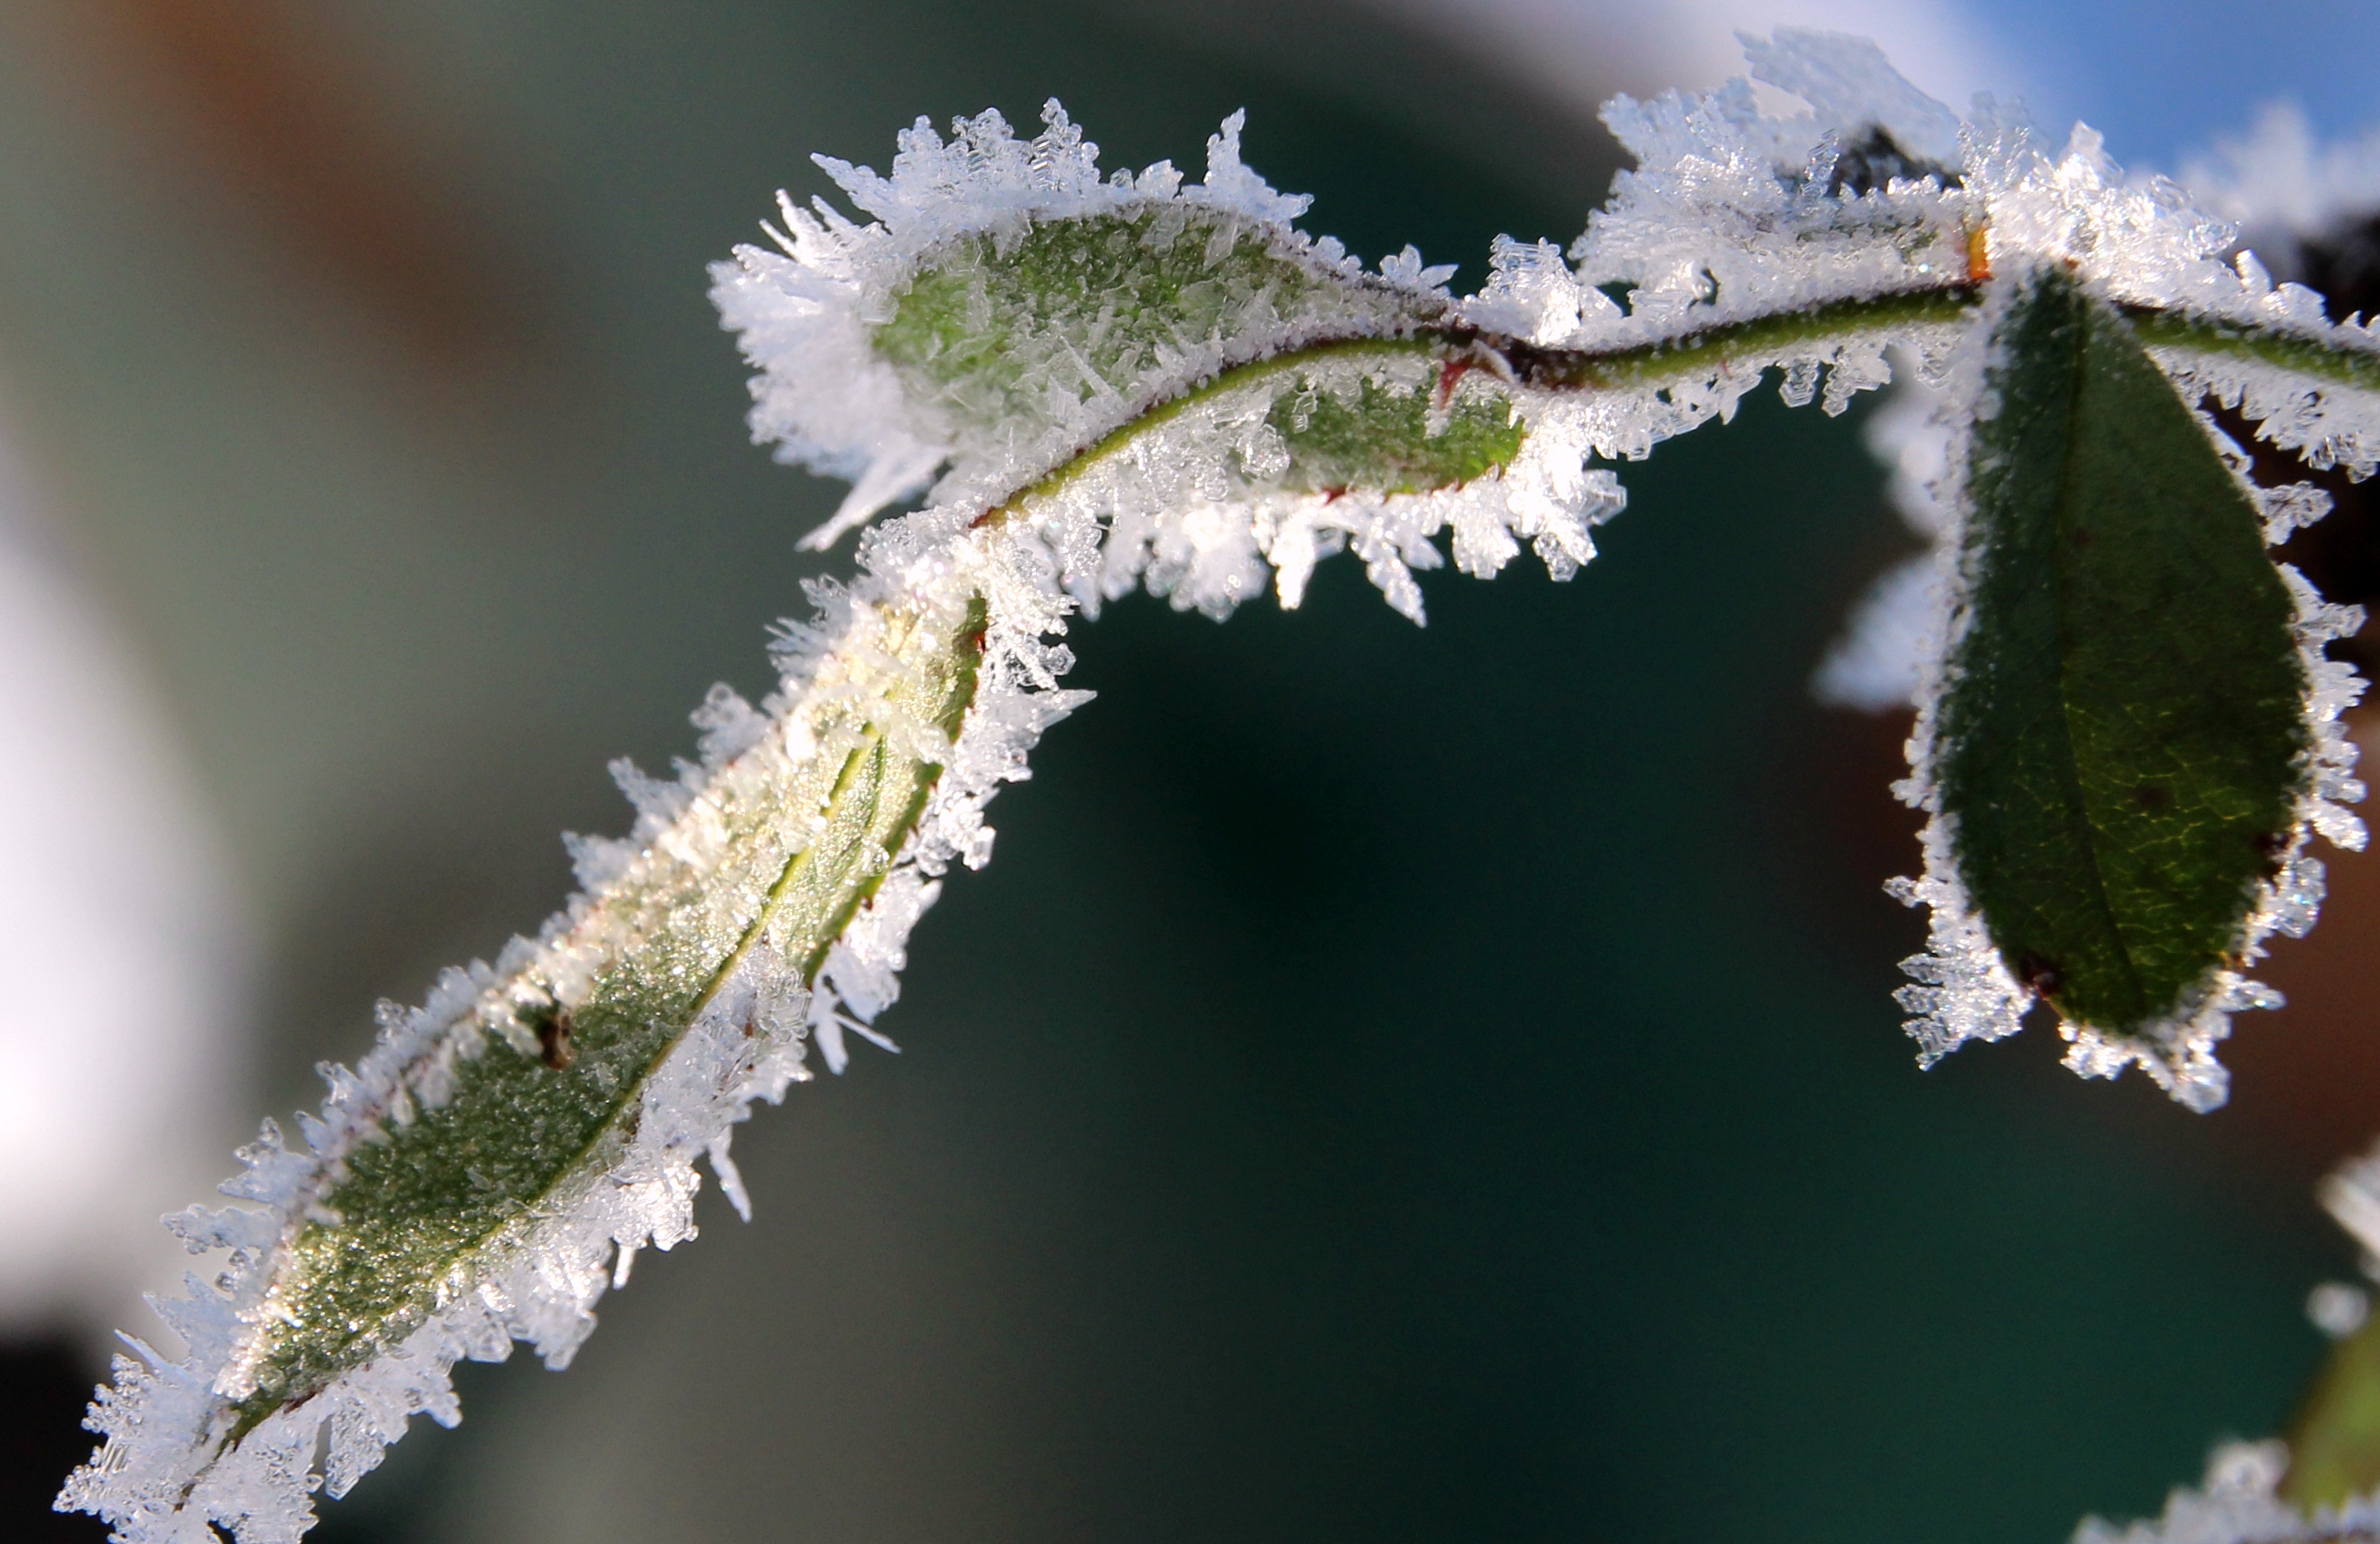
tree, nature, branch, blossom, snow, cold, winter, plant, leaf, flower, frost, ice, spring, green, botany, frozen, flora, season, twig, close up, leaves, shrub, icy, rose petals, winter magic, freezing, macro photography, eiskristalle, snow crystals, plant stem, woody plant, land plant